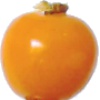
Label: physalis